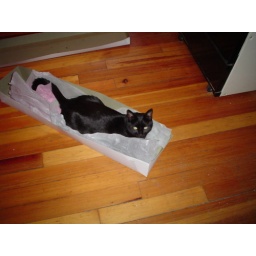
I'd rather have him than flowers in that box